Tamperproofing

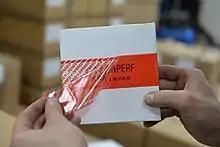
A tamper evident label with a perforated tape that permanently displays a visual 'OPENED' message after being opened.

Some devices contain non-standard screws or bolts in an attempt to deter access. Examples are telephone switching cabinets (which have triangular bolt heads that a hex socket fits), or bolts with 5-sided heads used to secure doors to outdoor electrical distribution transformers. A standard Torx screw head can be made in a tamper-resistant form with a pin in the center, which excludes standard Torx drivers. Various other security screw heads have been devised to discourage casual access to the interior of such devices as consumer electronics.